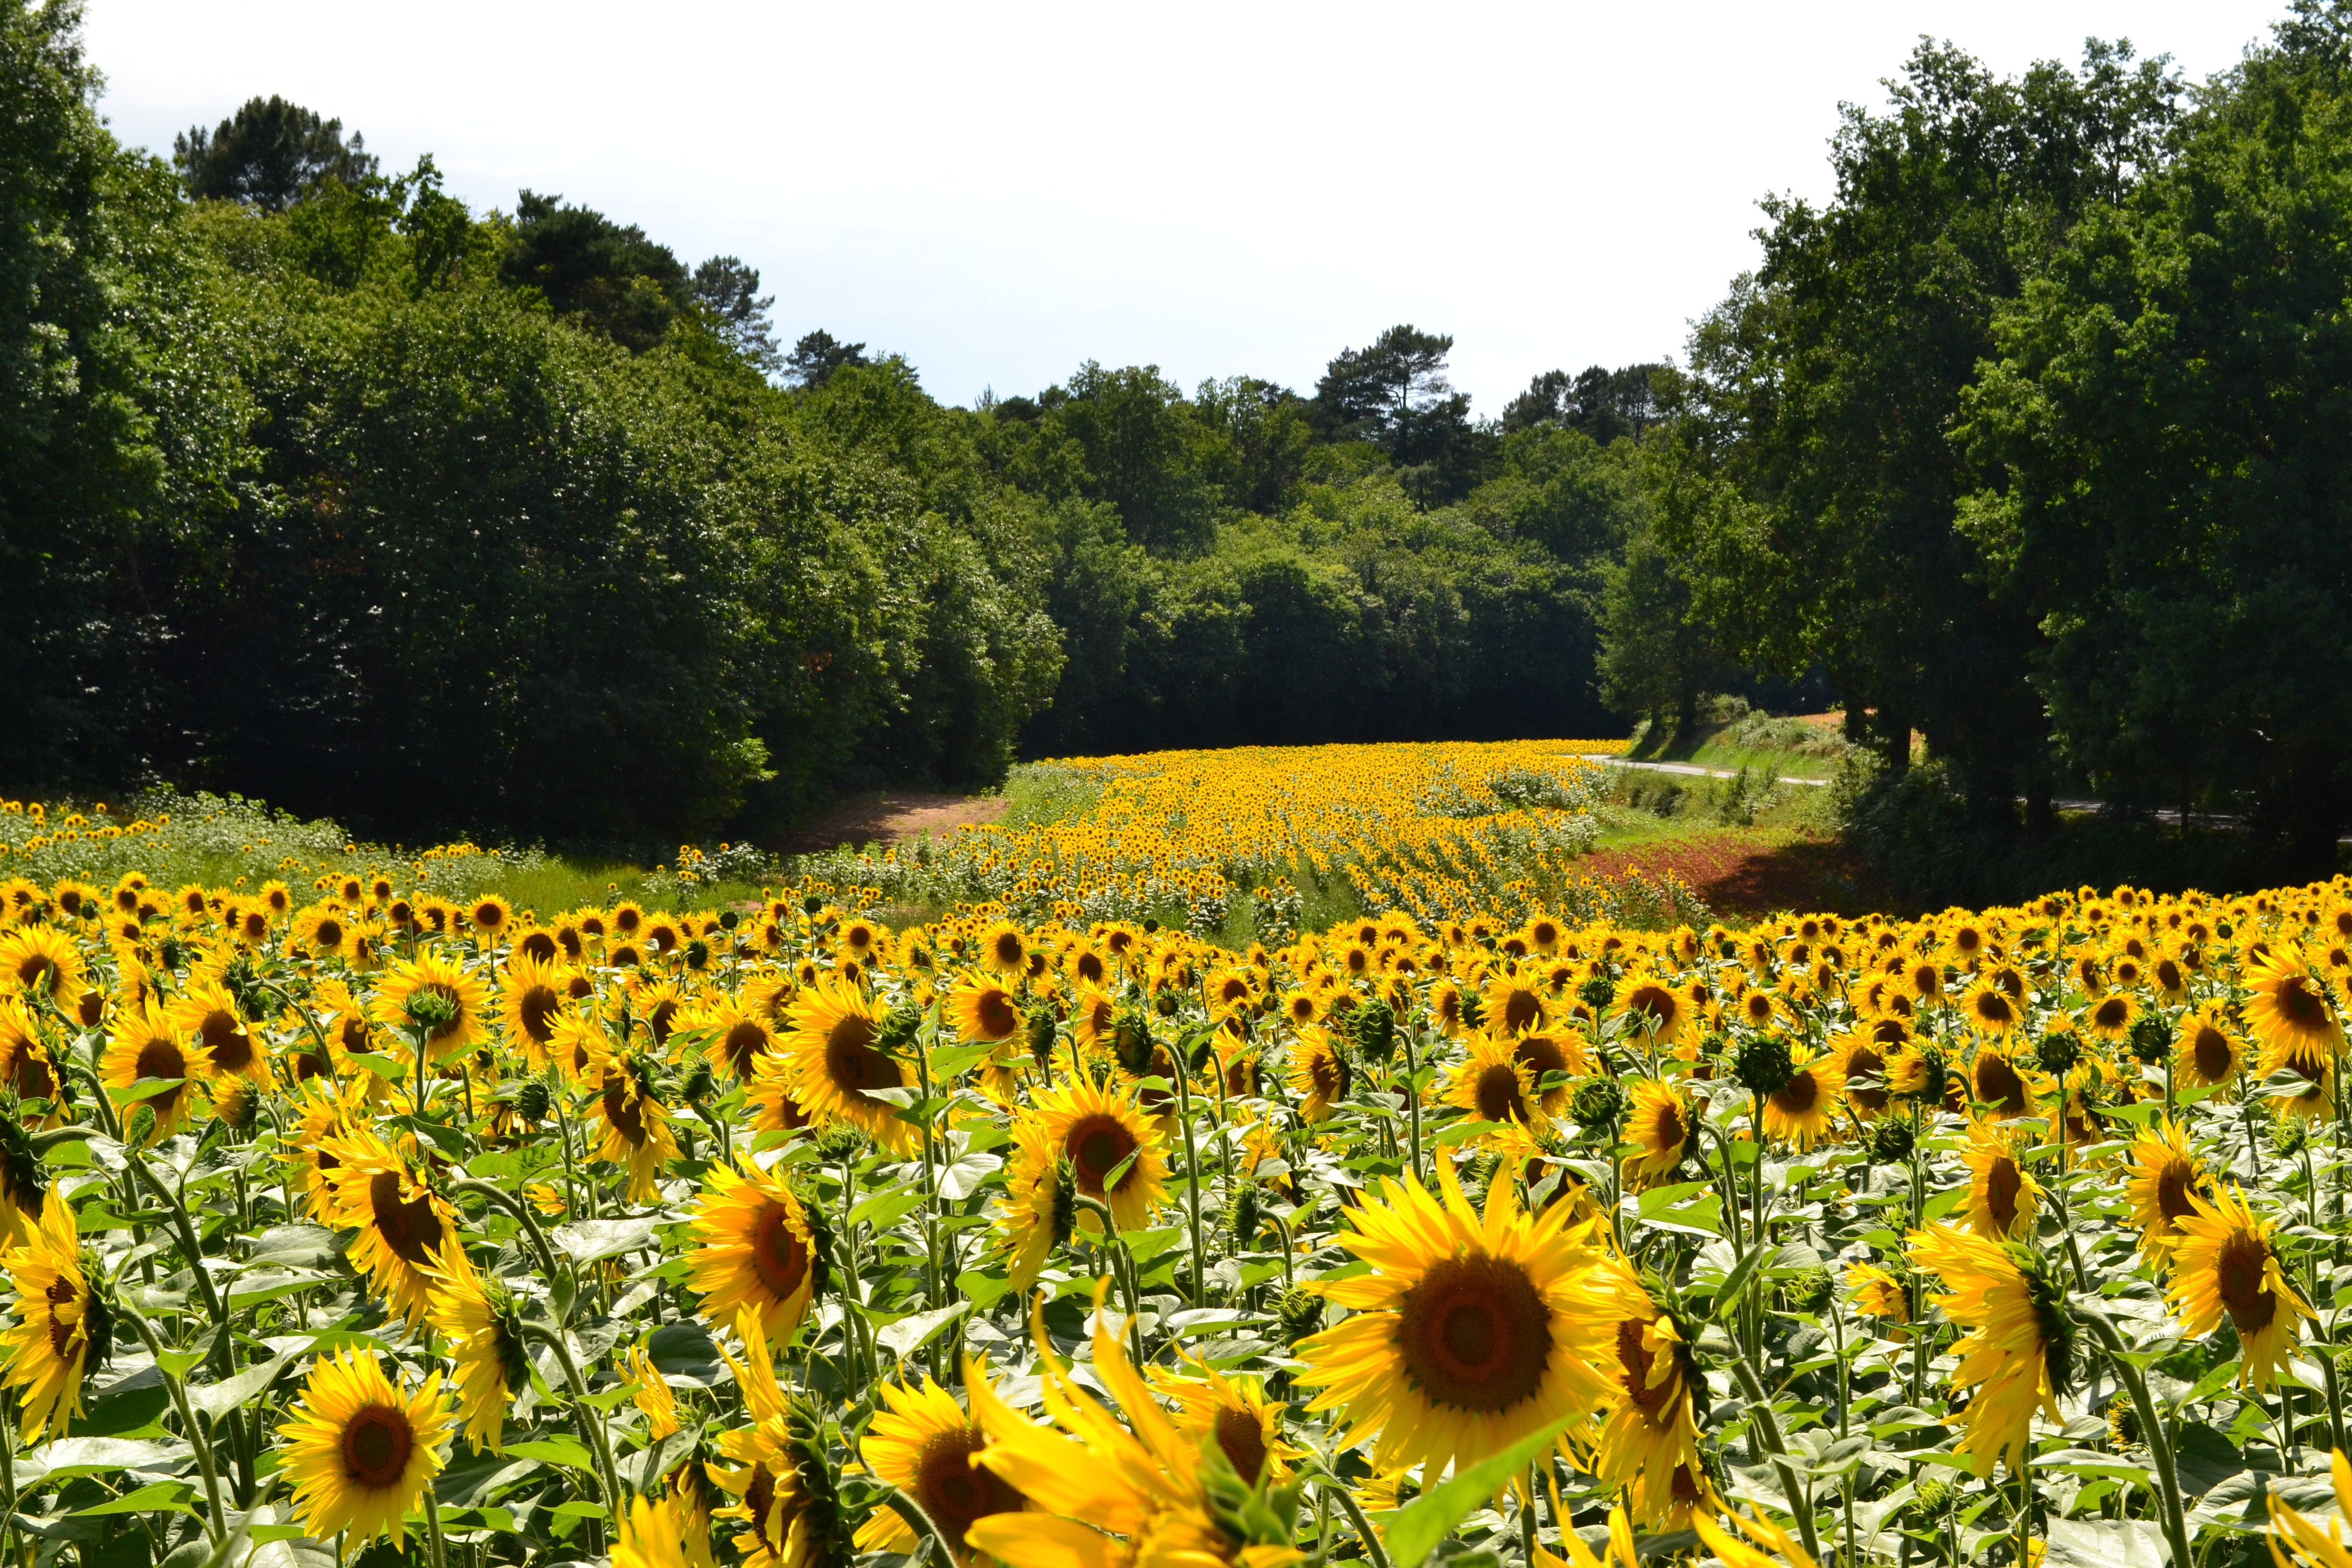
nature, plant, field, meadow, flower, produce, yellow, agriculture, sunflower, sunflowers, flowering plant, daisy family, asterales, field of sunflowers, land plant